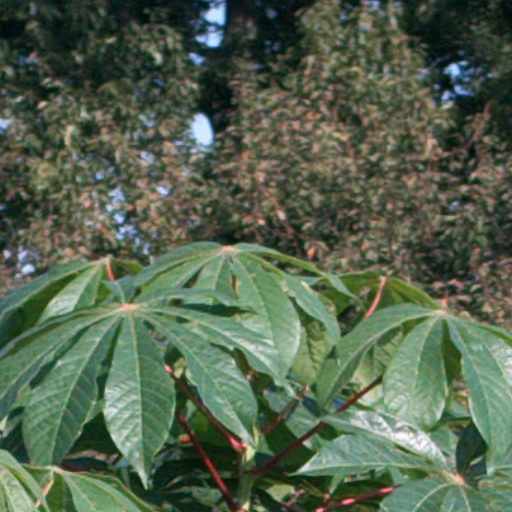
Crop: cassava